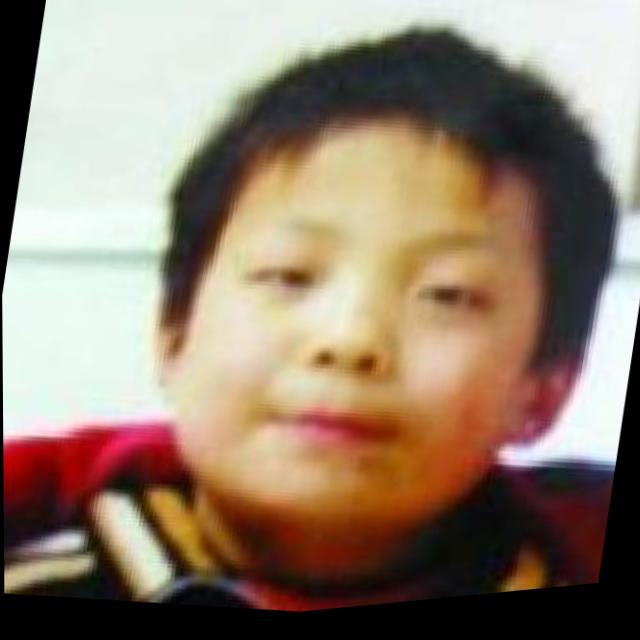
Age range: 0-12